Vattisen Yaly

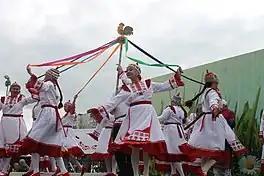
Chuvash Akatui Holiday

Vyrma - Harvest. It was a tense and difficult, but at the same time a very responsible period in the annual labor cycle of a farmer. Bread is the crown of all peasant labor.